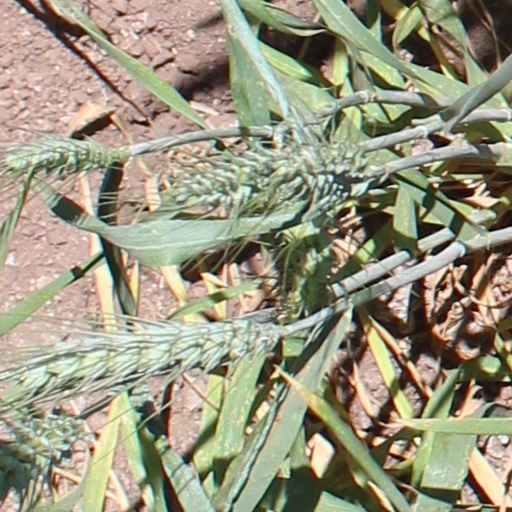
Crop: wheat